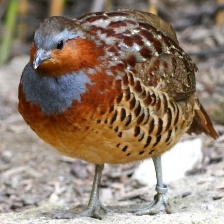
Species: CHINESE BAMBOO PARTRIDGE
Scientific name: BAMBUSICOLA THORACICUS
ImageNet parent category: partridge